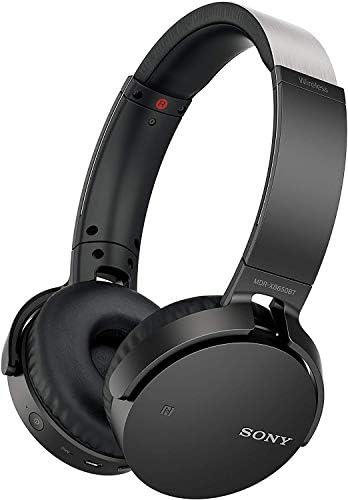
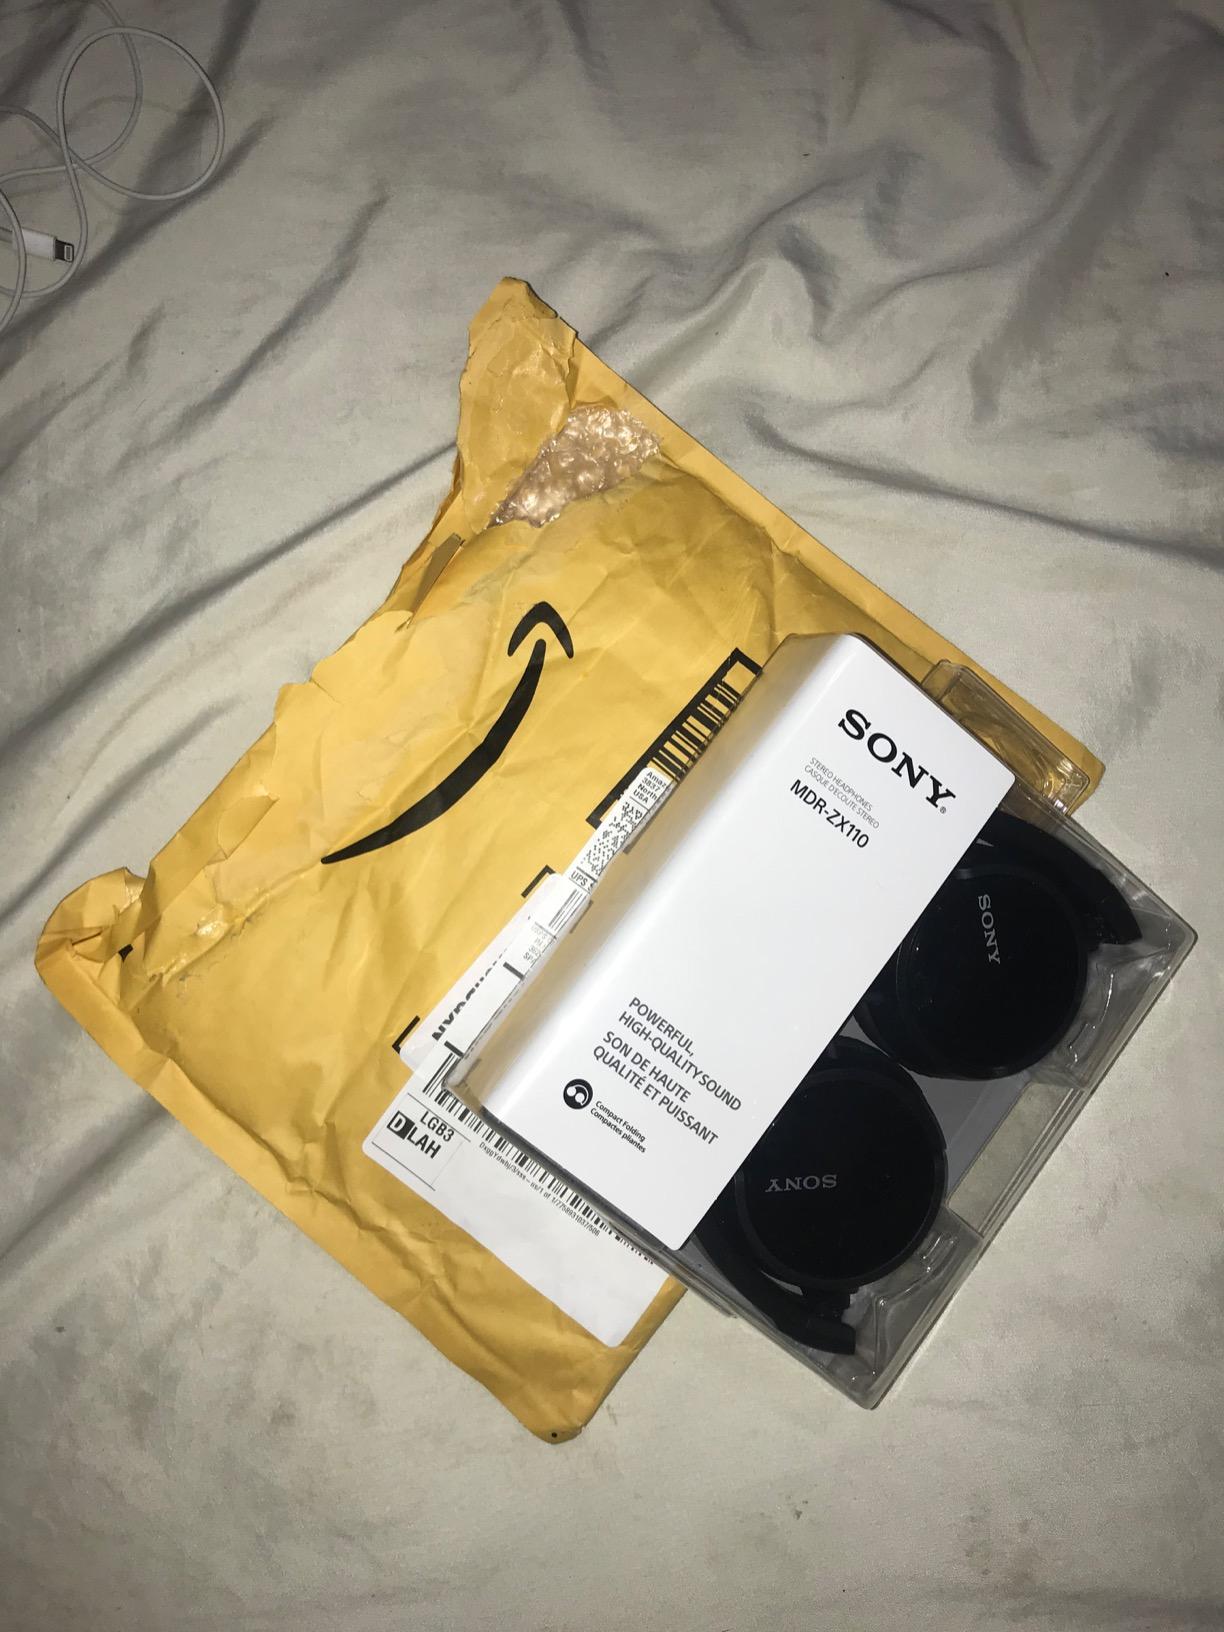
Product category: headphones
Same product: no